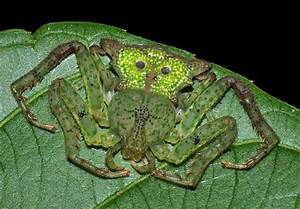
Label: spider